Külliki Kübarsepp

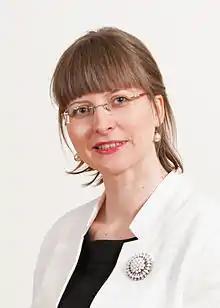

Külliki Kübarsepp (born 27 June 1981 in Pühajärve, Valga County) is an Estonian political scientist and politician. She has been a member of XIII Riigikogu.